Ontario Highway 169

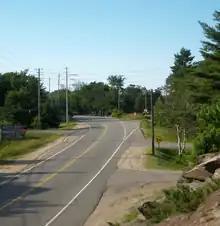
Highway169 entered Gravenhurst along Bethune Drive.

The former route of Highway169 has remained relatively unaltered since it was downloaded in 1998. It begins at an intersection with Highway12 approximately north of the Trent Severn Waterway and east of the Atherley Narrows. It proceeds north at a point where Highway12 begins to curve west towards Orillia, passing through meadows and forests and the occasional ranch. It passes through the community of Udney, curves northeast and intersects the Monck Road while curving back northwards. The Mnjikaning First Nation territory backs onto the highway at this location, but primary access is via Simcoe County Road44. The route continues in a straight line through the communities of O'Connell and Fawkham, crossing the Black River immediately south of the latter. Gently curving to the northeast, it enters the village of Washago, after which it interchanges with Highway 11 south of the Severn River.